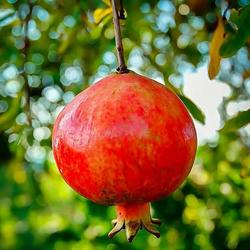
Label: Pomegranate